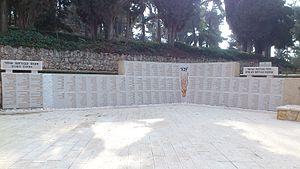
Le Jardin des portés disparus, en hébreu גן הנעדרים est un jardin commémoratif situé dans le cimetière militaire national d'Israël sur le mont Herzl à Jérusalem. Le jardin est dédié aux soldats et aux policiers disparus en opération de 1914 jusqu'à aujourd'hui et dont le lieu de sépulture est inconnu. Le mémorial comprend les noms des soldats et des officiers juifs et non-juifs qui ont servi dans l'armée israélienne et la police israélienne. Depuis 1954, une section du cimetière est dédiée aux disparus. Le jardin a été inauguré le 29 février 2004, 7 Adar.